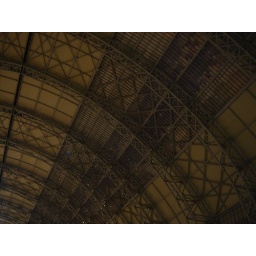
Arched glass roof of the Kievsky Railway Terminal in Moscow in the night time.